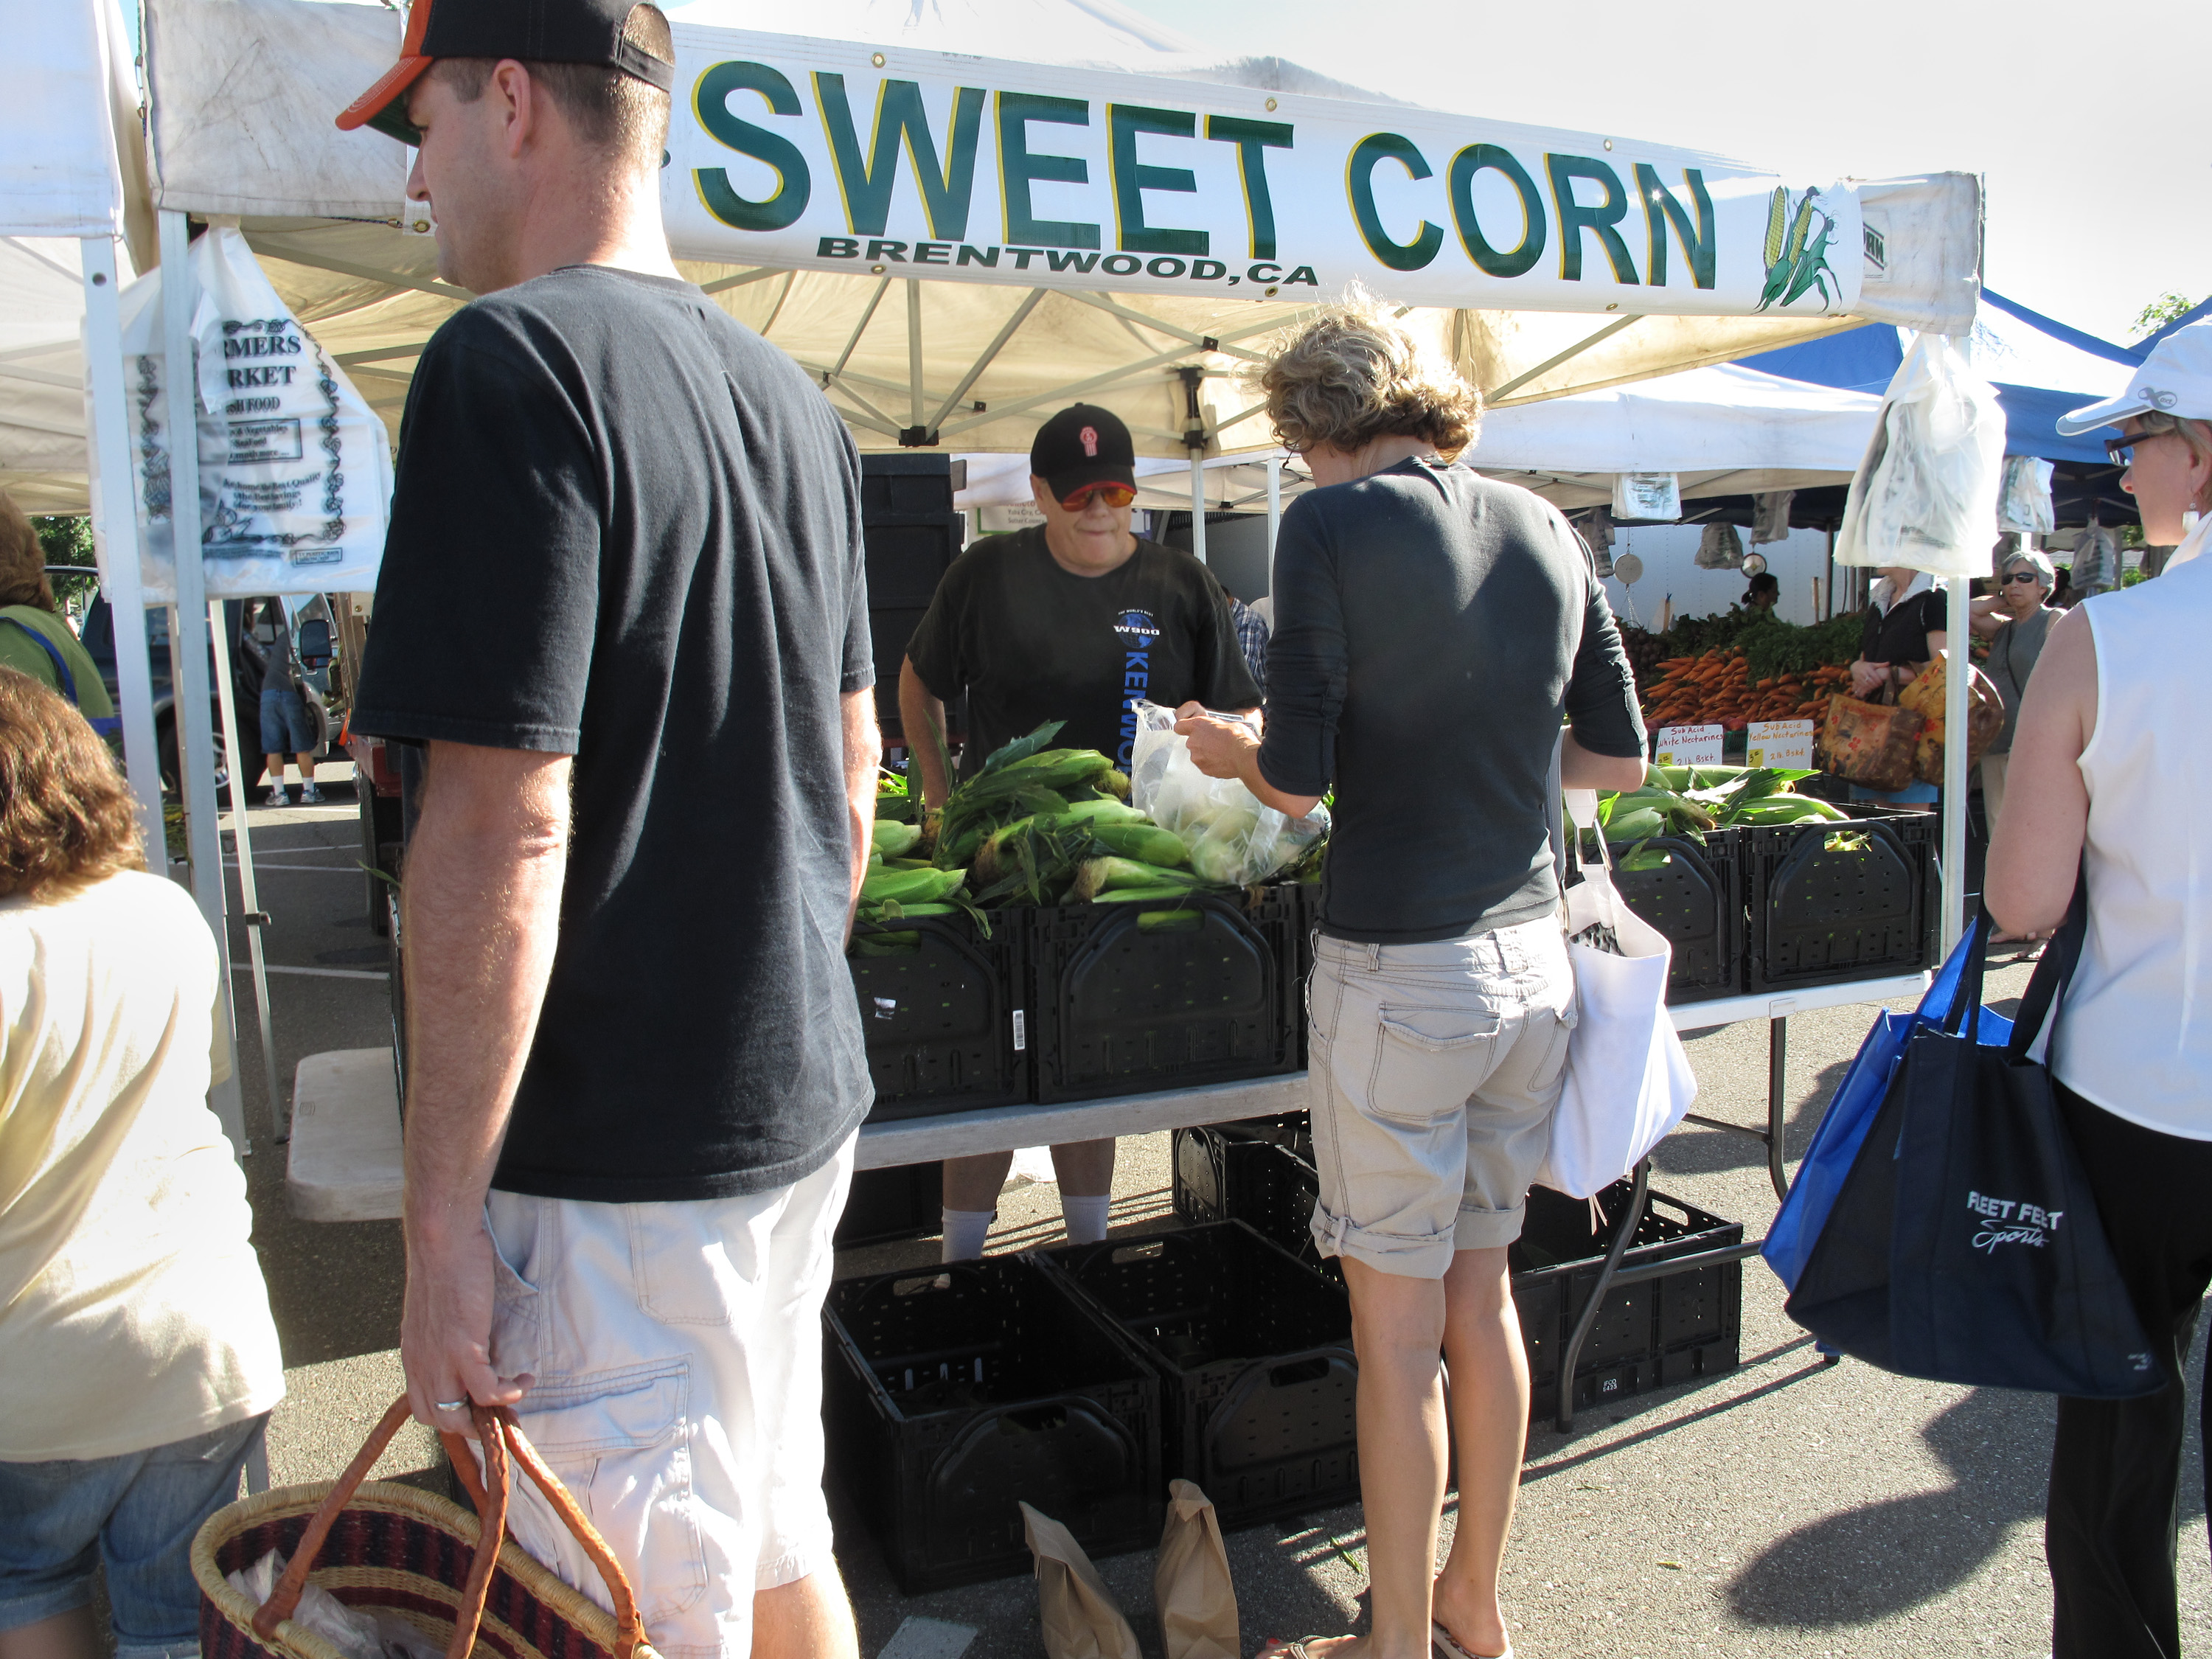
vendor, corn, california, sweetcorn, farmersmarket, maize, sacramento, californiagrown, taste, zeamays, sense